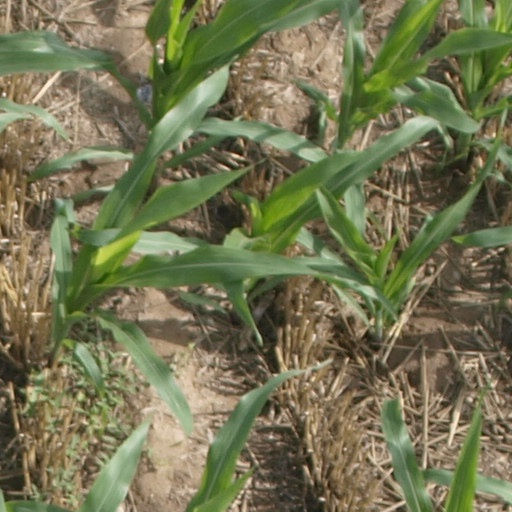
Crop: maize; corn